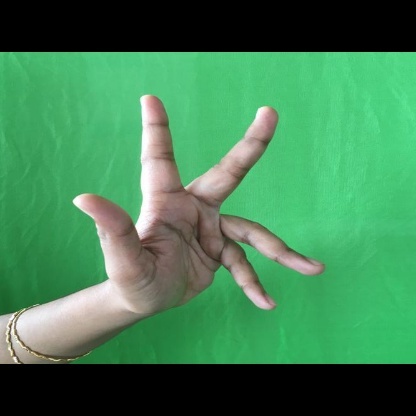
Mudra: Alapadmam